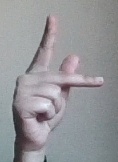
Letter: dha